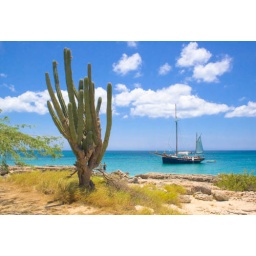
Sail Boats making stops for snorkeling and swimming near the coast on the tropical island of Aruba.